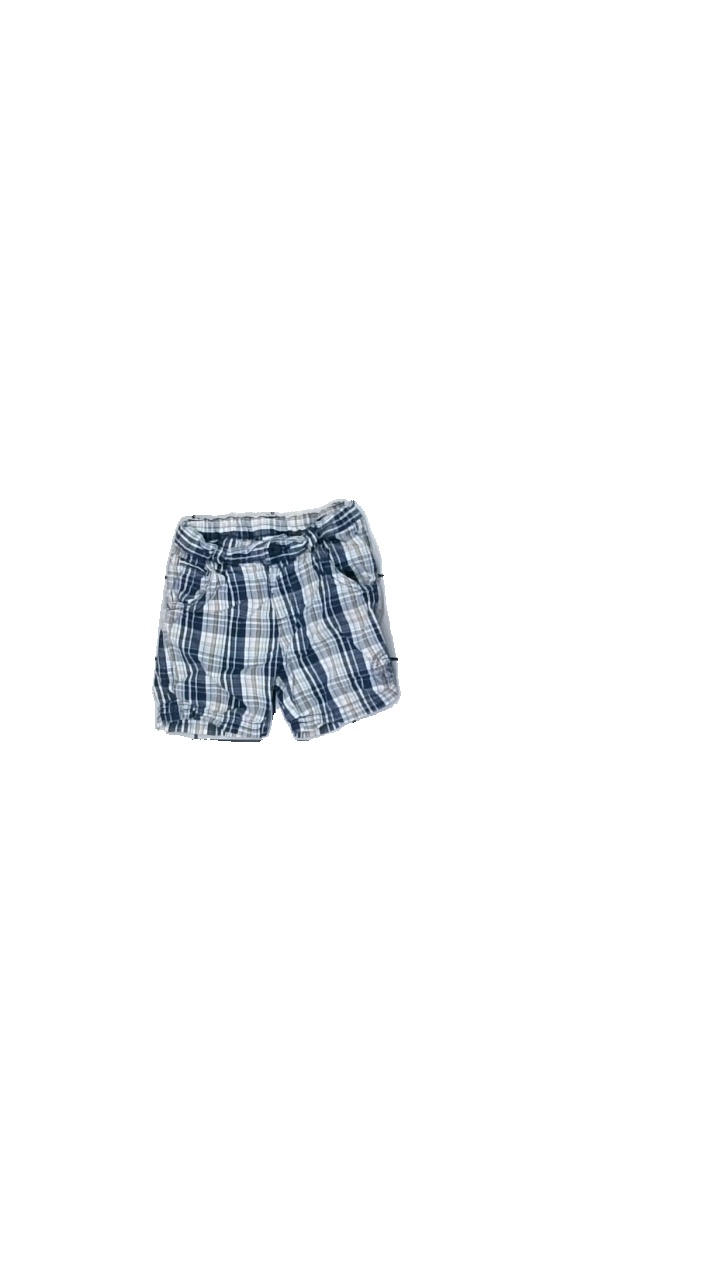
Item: Shorts (Children)
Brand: Fix (lindex)
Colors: Multicolor, Blue, White, Beige, Pink
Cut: Regular
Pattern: Checkered print
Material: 100%cotton
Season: Summer
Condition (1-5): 4
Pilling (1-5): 5
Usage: Reuse
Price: <50